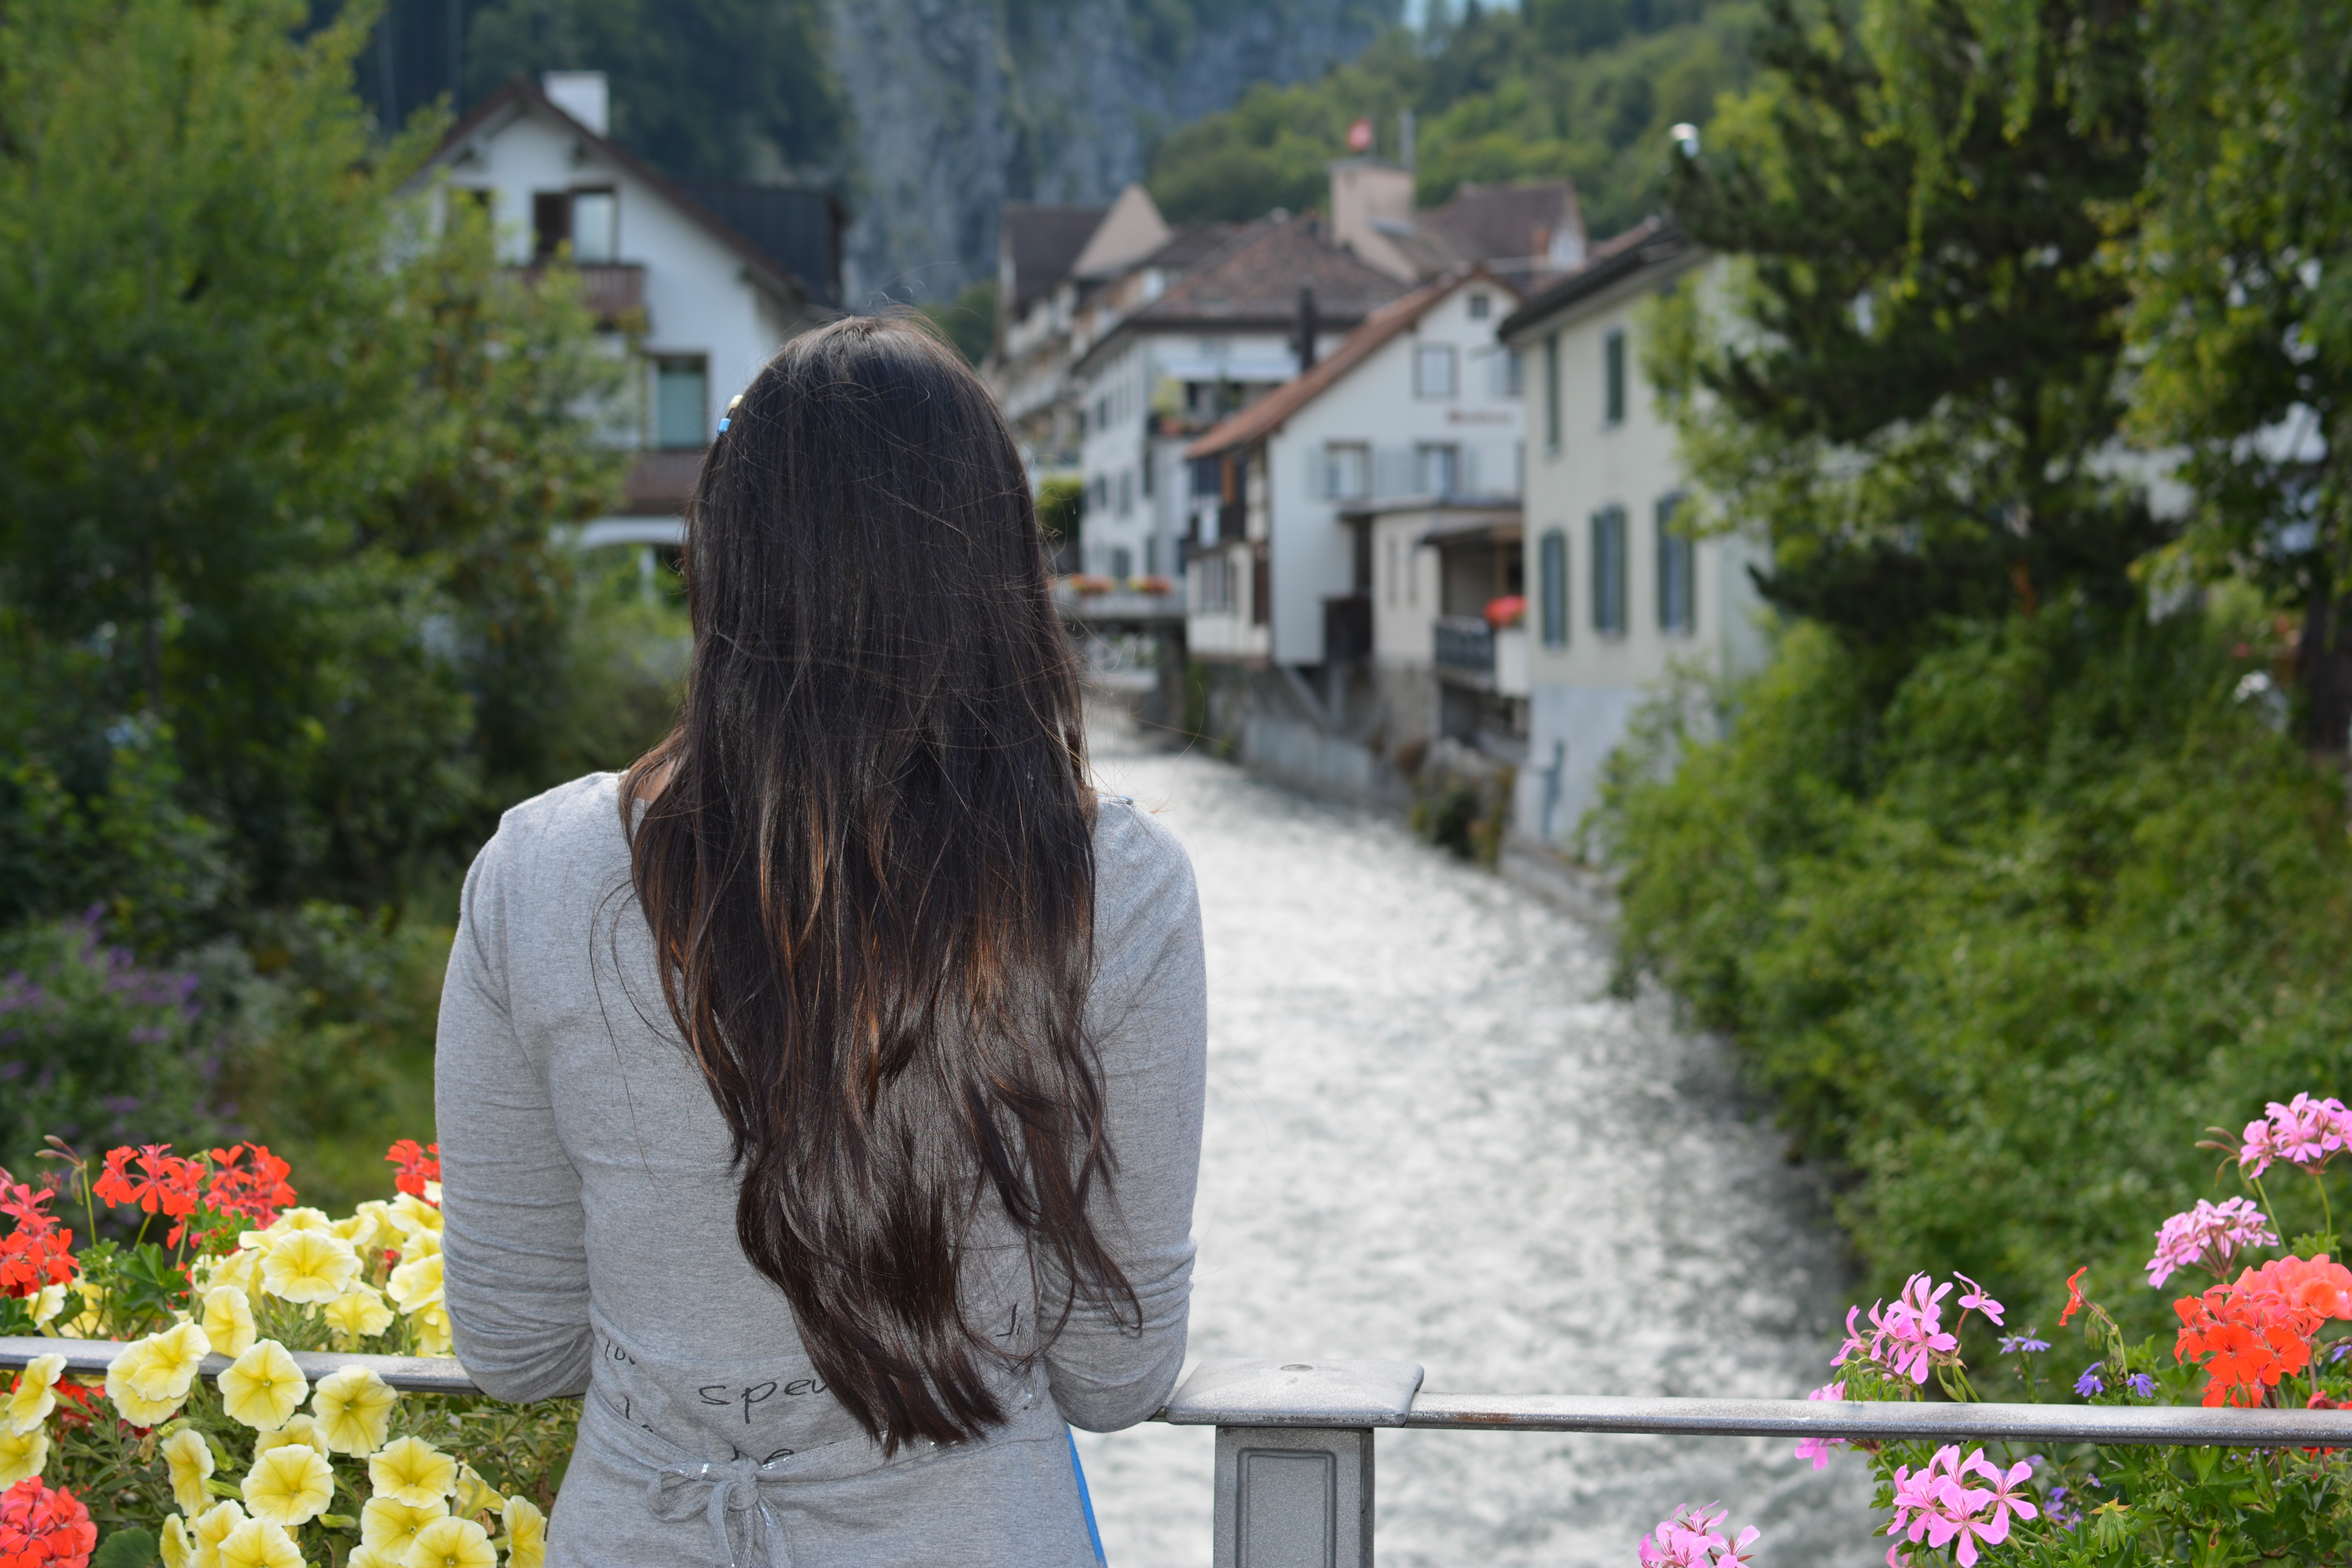
flower, spring, autumn, garden, season